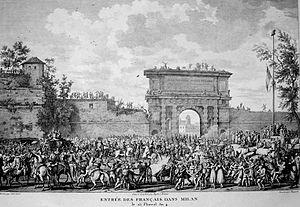
Carle Vernet (1758-1836) - Entrée des français dans Milan le 25 Floréal an 4 - tiré des: Campagnes des Français - Consulat &amp